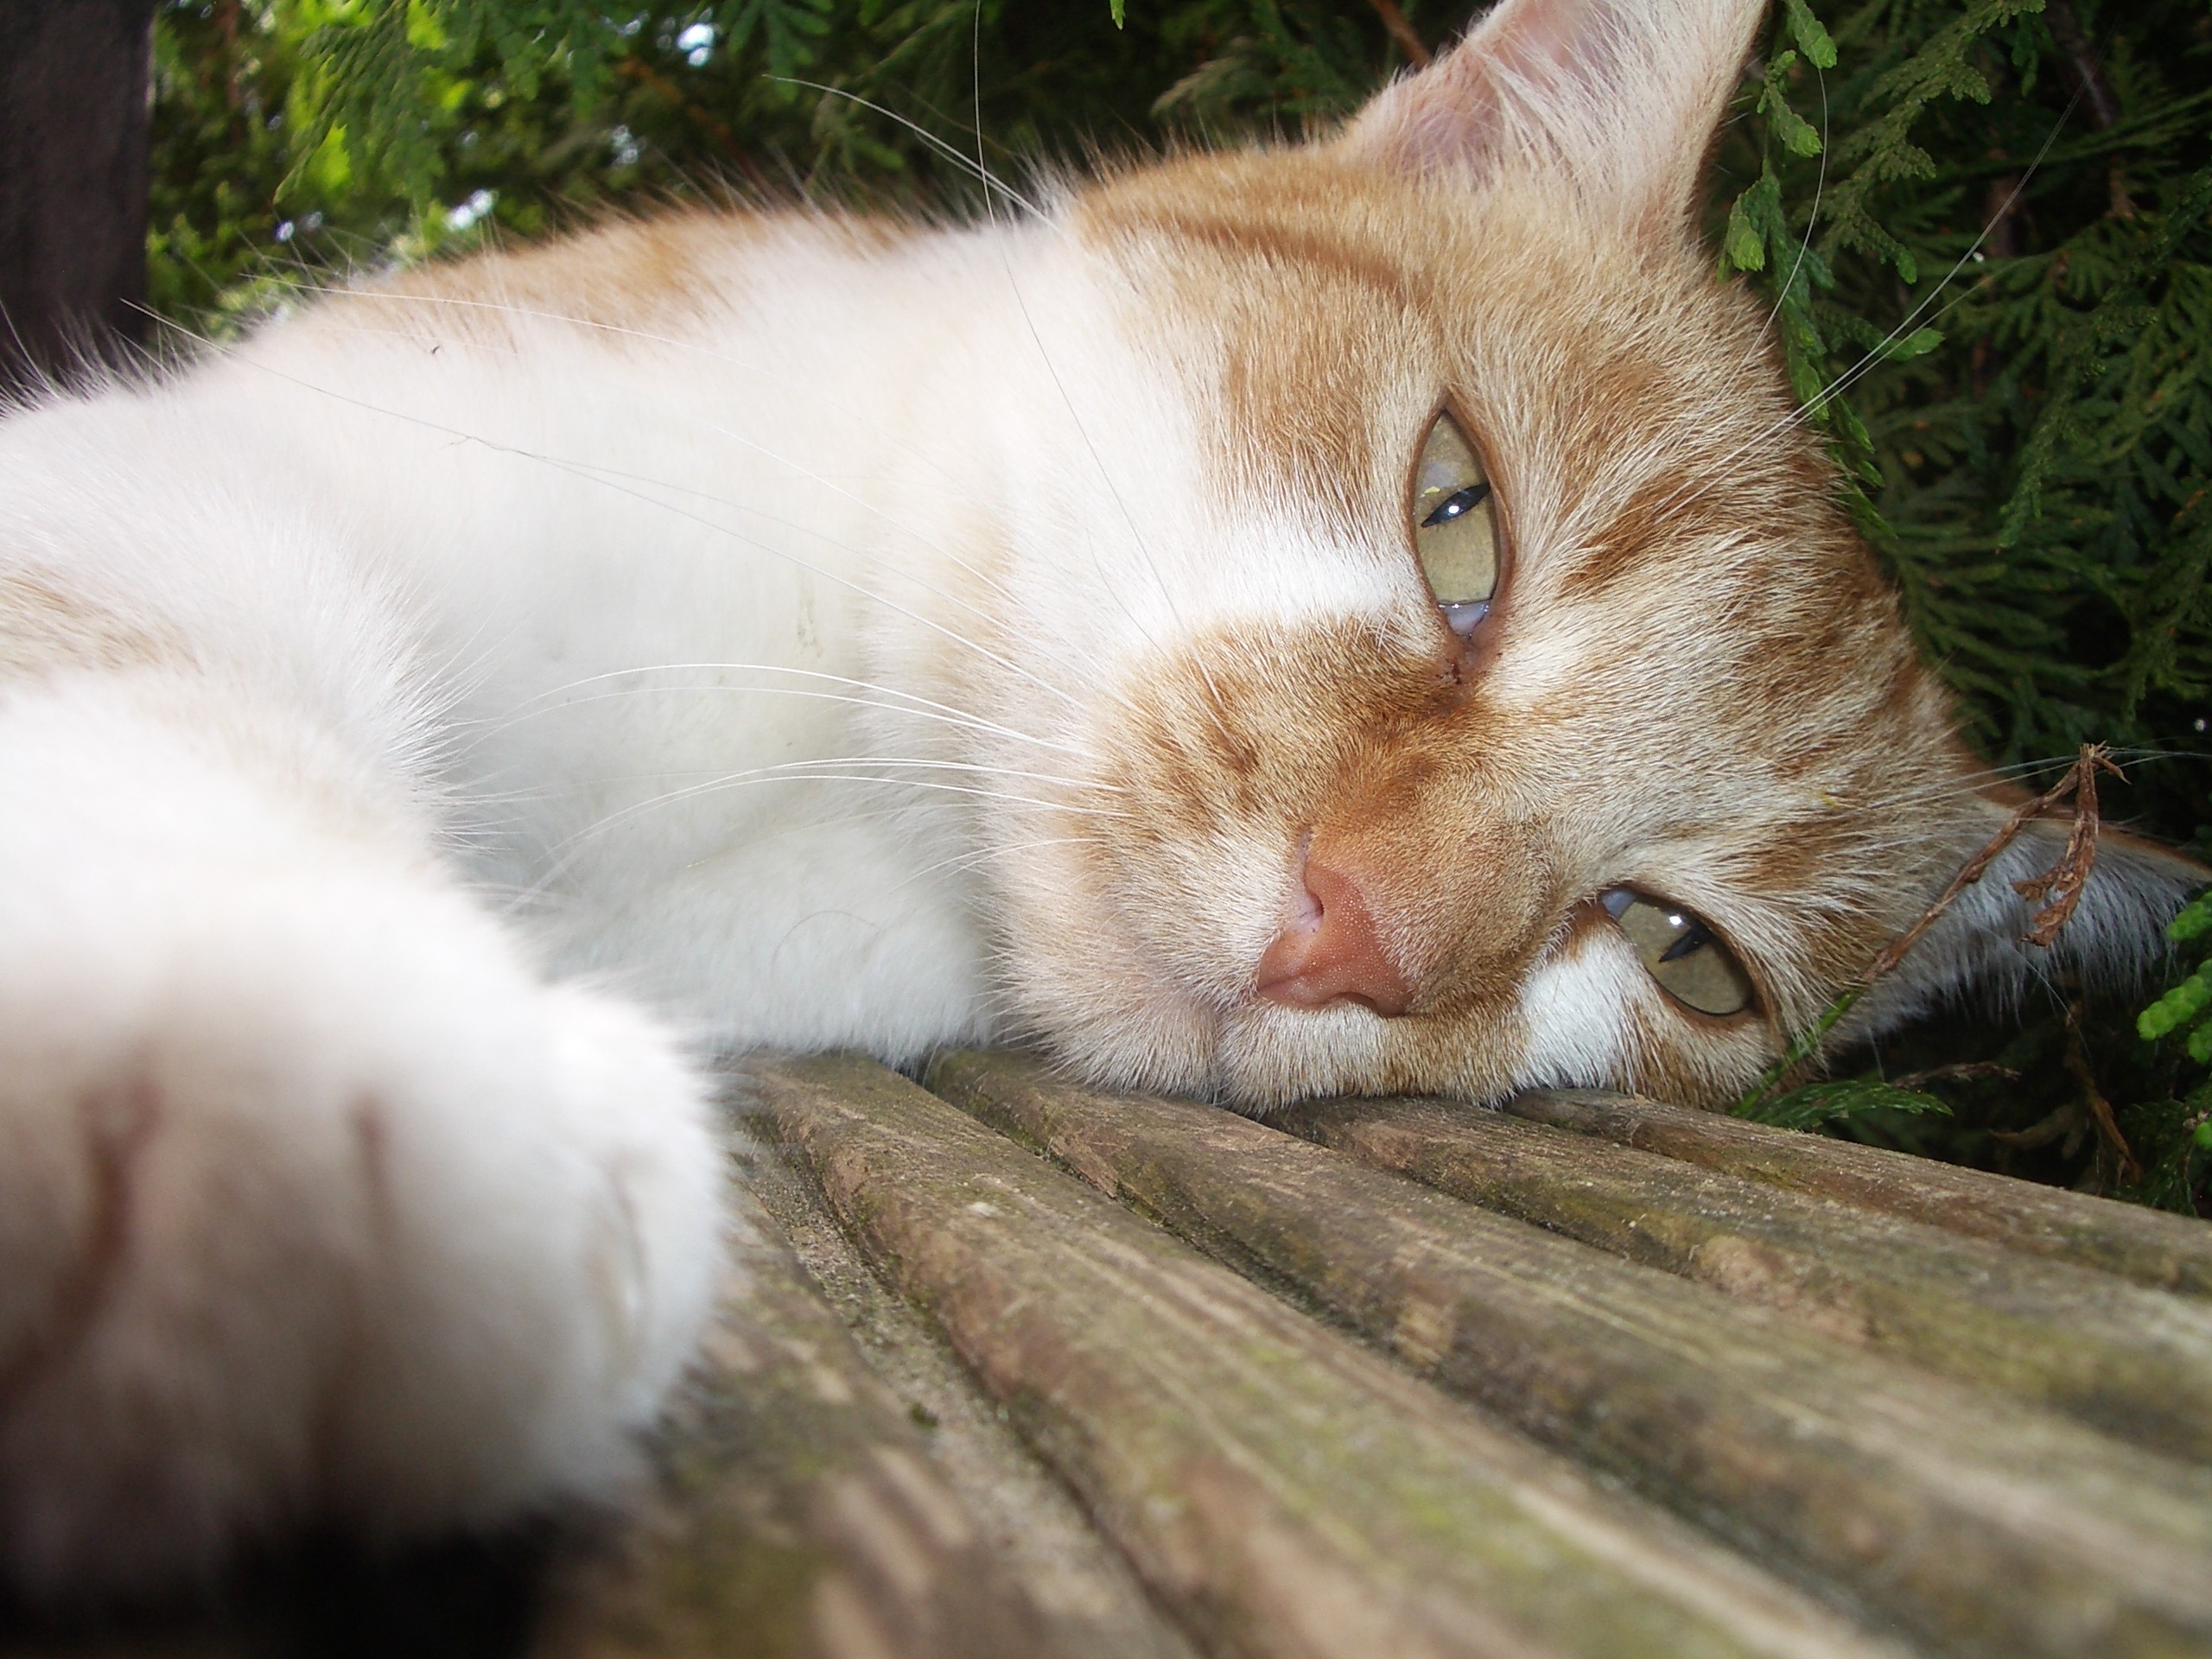
animal, kitten, cat, mammal, fauna, nose, whiskers, skin, vertebrate, cat's eyes, small to medium sized cats, cat like mammal